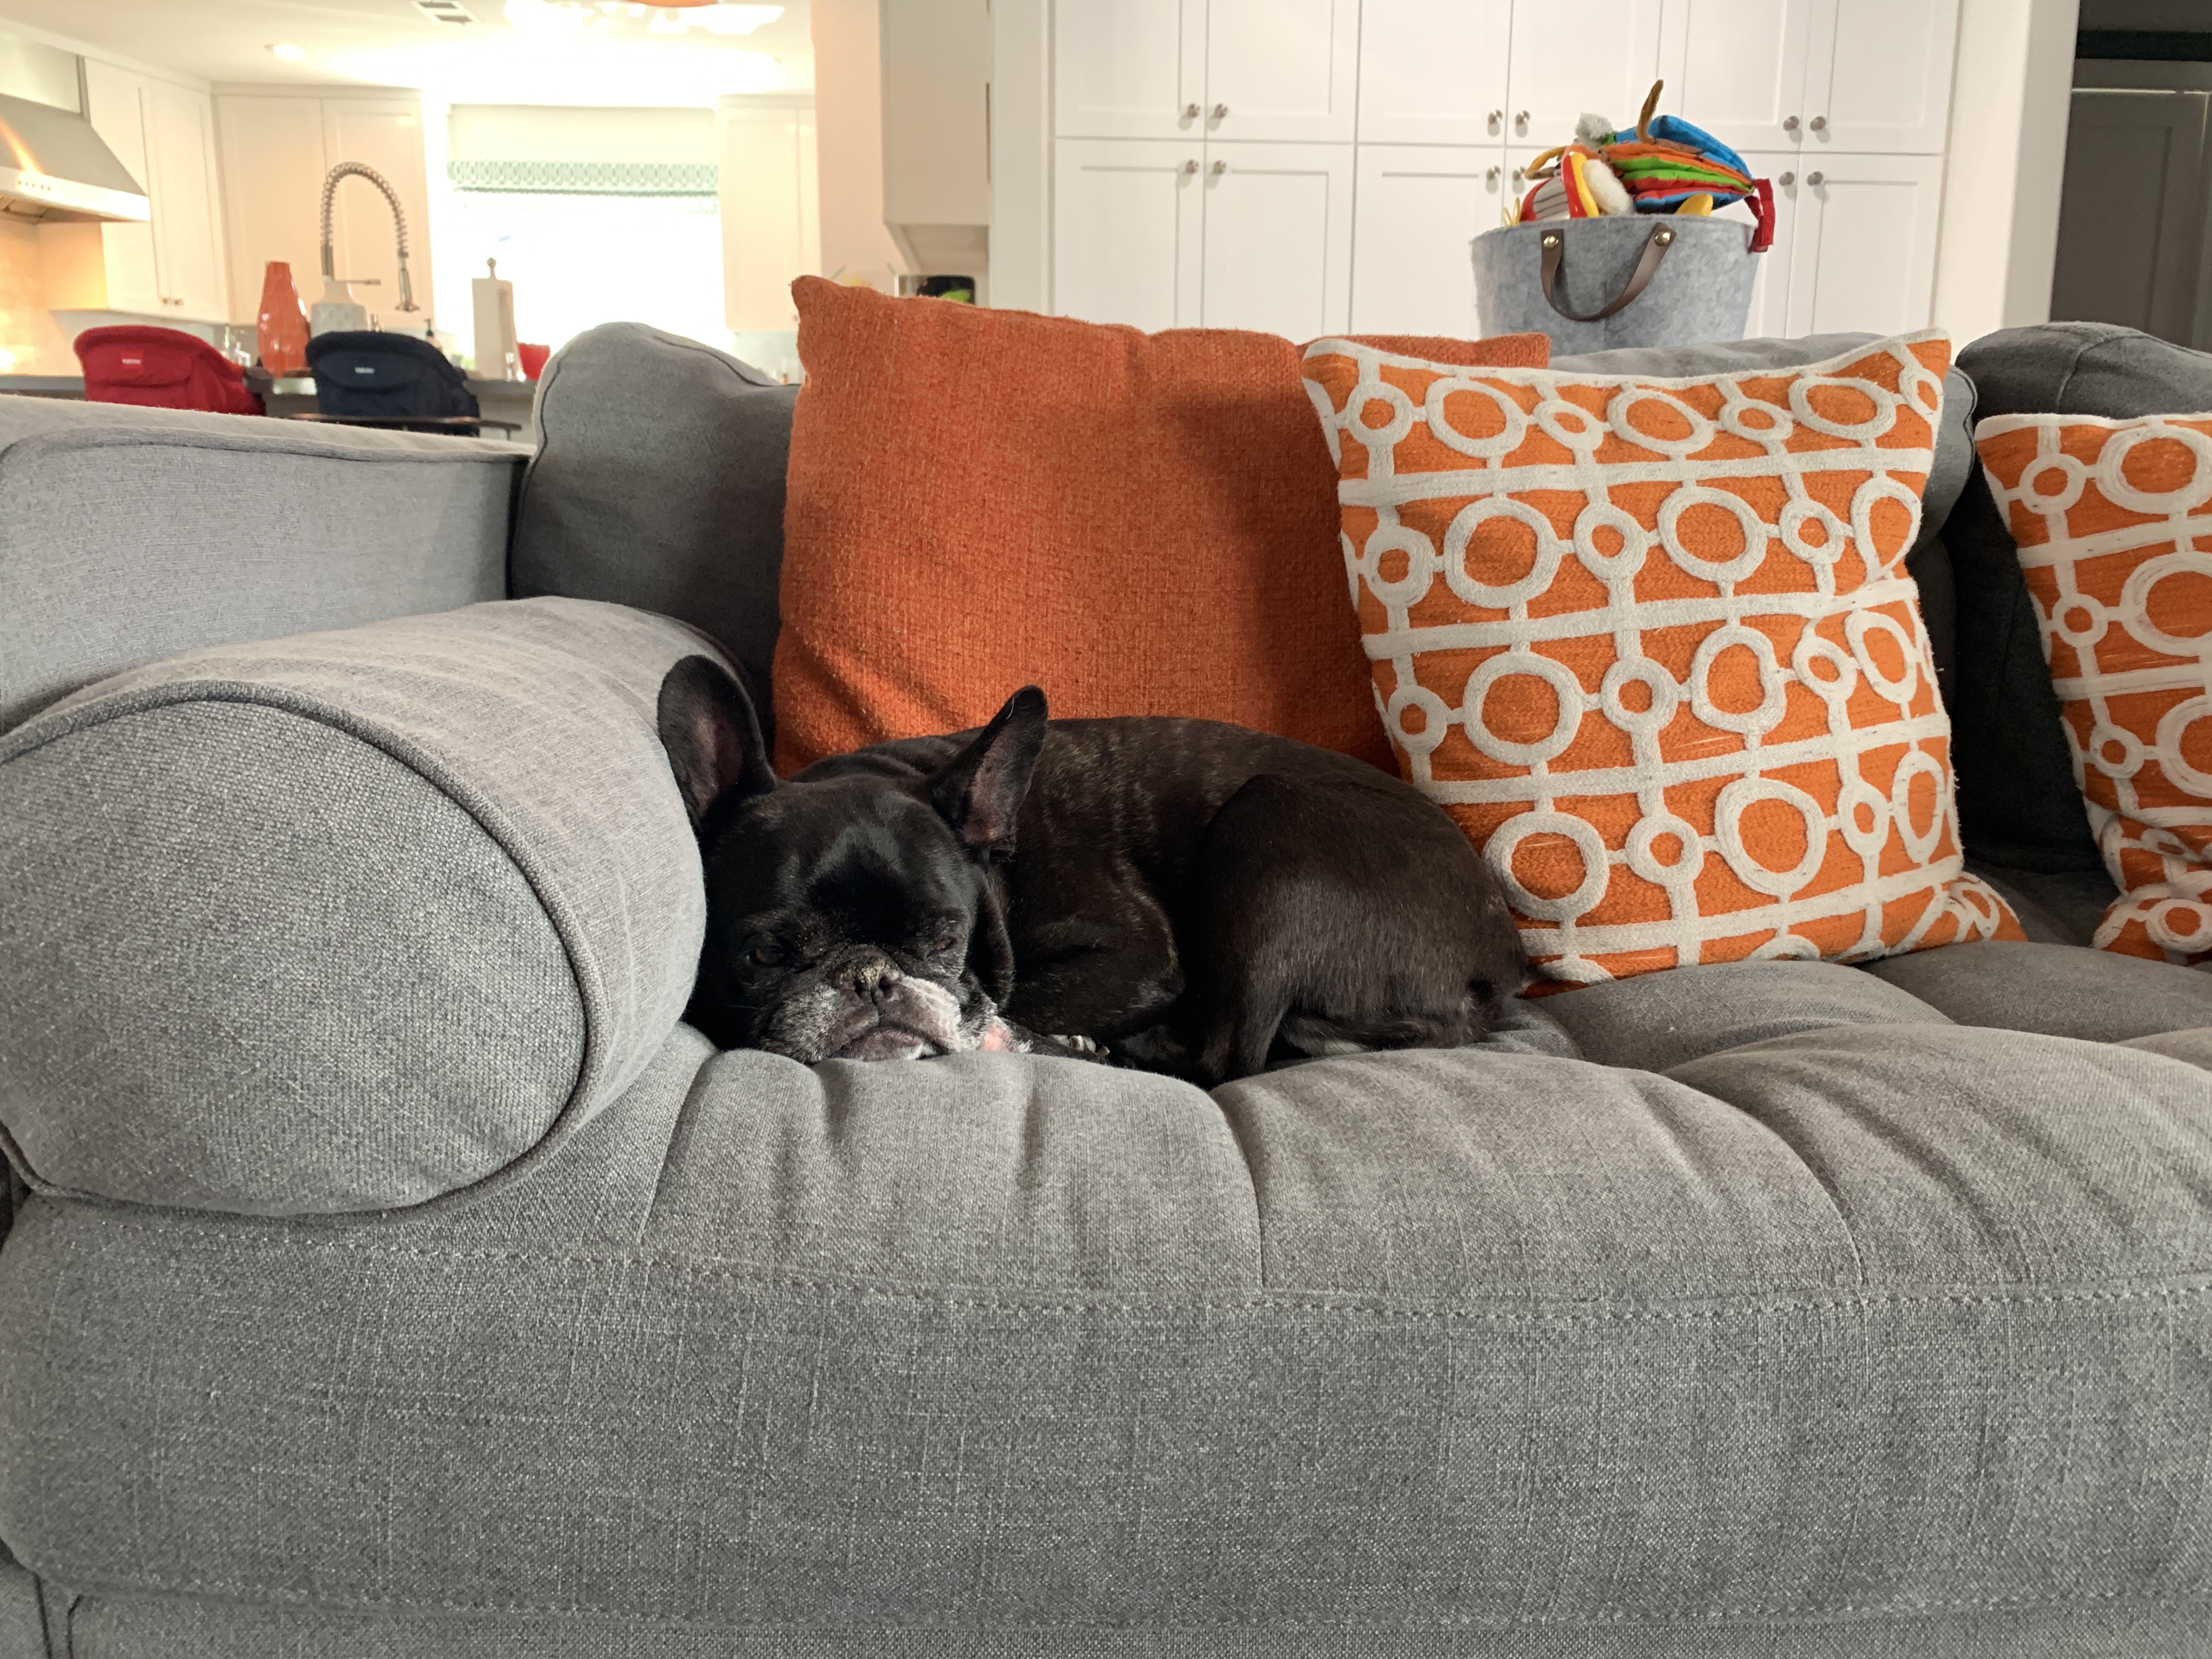
dog, french bulldog, couch, furniture, canidae, room, comfort, cat, home, companion dog, carnivore, pillow, living room, Slipcover, bed, non sporting group, dog breed, bed sheet, linens, house, loveseat, bedding, black cat, whiskers, interior design, felidae, kitten